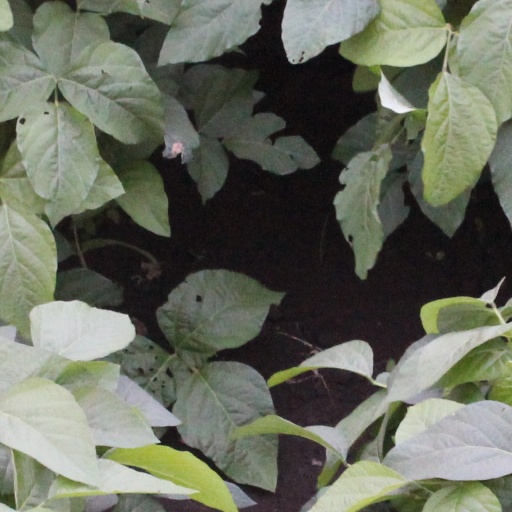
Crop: soybean